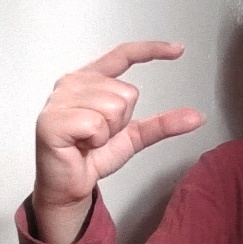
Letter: dal